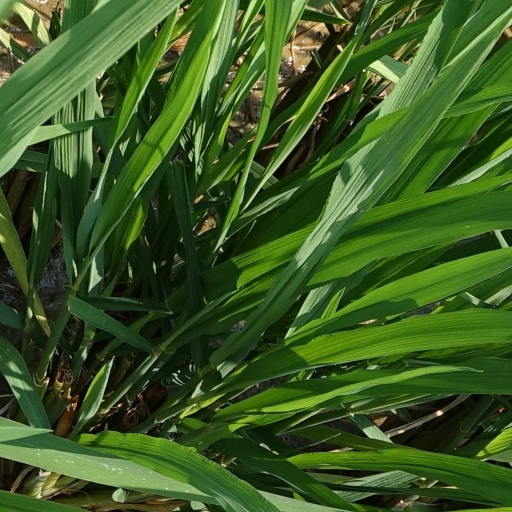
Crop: rice